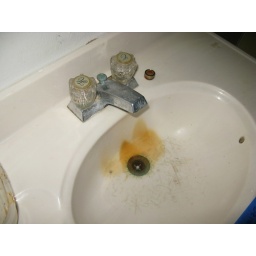
must be turned off or it leaks a stream of water under sink